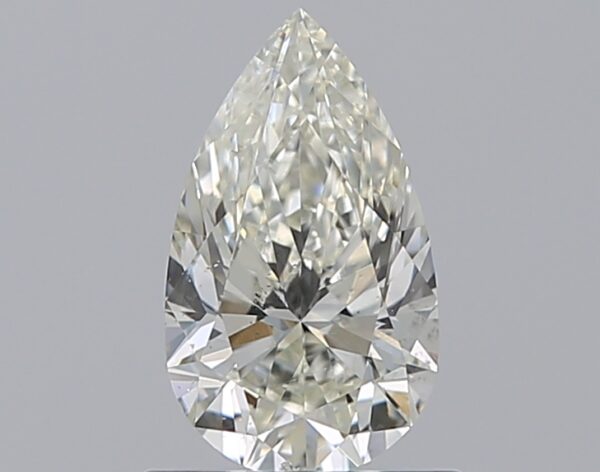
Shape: pear
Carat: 0.7
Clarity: SI1
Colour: J
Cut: VG
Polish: EX
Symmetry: VG
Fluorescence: N
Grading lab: GIA
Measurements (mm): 8.09 x 4.7 x 3.07